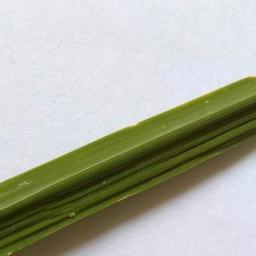
Label: Rice___Healthy